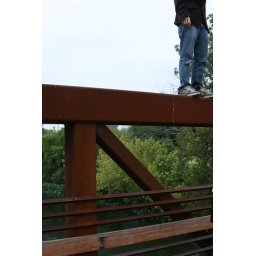
he was standing on a bridge over a river.he was going to jump